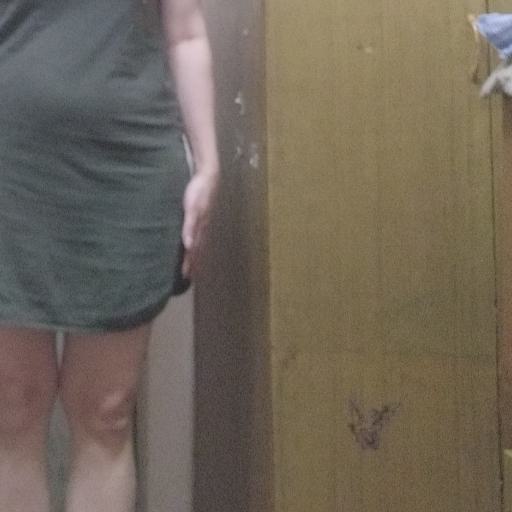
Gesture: no_gesture